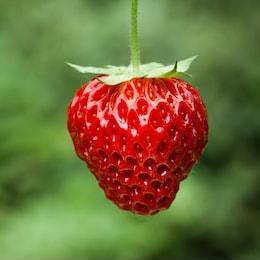
Label: Strawberry